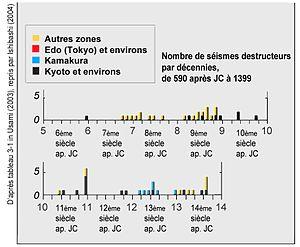
Nombre de tremblements de terre destructeurs par décennies, dans plusieurs parties du Japon du 6ème siècle (année 590) au 14ème siècle, sur la base d'un tableau fait par Usami (2003), d'après Katsuhiko Ishibashi Status of historical seismology in Japan
Katsuhiko Ishibashi, né le 1ᵉʳ août 1944 est une personnalité japonais du domaine des sciences de la Terre. Ayant bénéficié d'une formation de géologue et sismologue au Japon puis aux États-Unis, il a vécu et travaillé sur des zones sismiques actives, dont à Kobé et au Japon qui, selon Ishibashi, vit une « Ère de convulsion souterraine ». Il a consacré sa vie professionnelle et une grande partie de son temps à l'étude des séismes, et notamment aux systèmes de failles aveugles ainsi qu'à la ligne tectonique médiane du Japon, et quand il était thésard, en Amérique du Nord, à la région sismiquement sensible de San Francisco qui évoque des systèmes géologiques également trouvés au Japon.
La sismicité au Japon est particulièrement importante du fait des mouvements tectoniques qui se produisent à proximité. Les constructions doivent obéir à des règles strictes au niveau des séismes qu'elles peuvent subir sans dommages et des enseignements de réaction au tremblement de terre sont dispensés aux enfants.